Louise Arner Boyd

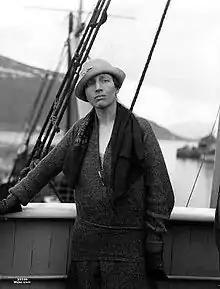
Louise Boyd in 1928.

Louise Arner Boyd (September 16, 1887 – September 14, 1972) was an American explorer of Greenland and the Arctic, who wrote extensively of her scientific expeditions. She became the first woman to fly over the North Pole in 1955, after privately chartering a DC-4 and crew that included aviation pioneers Thor Solberg and Paul Mlinar.